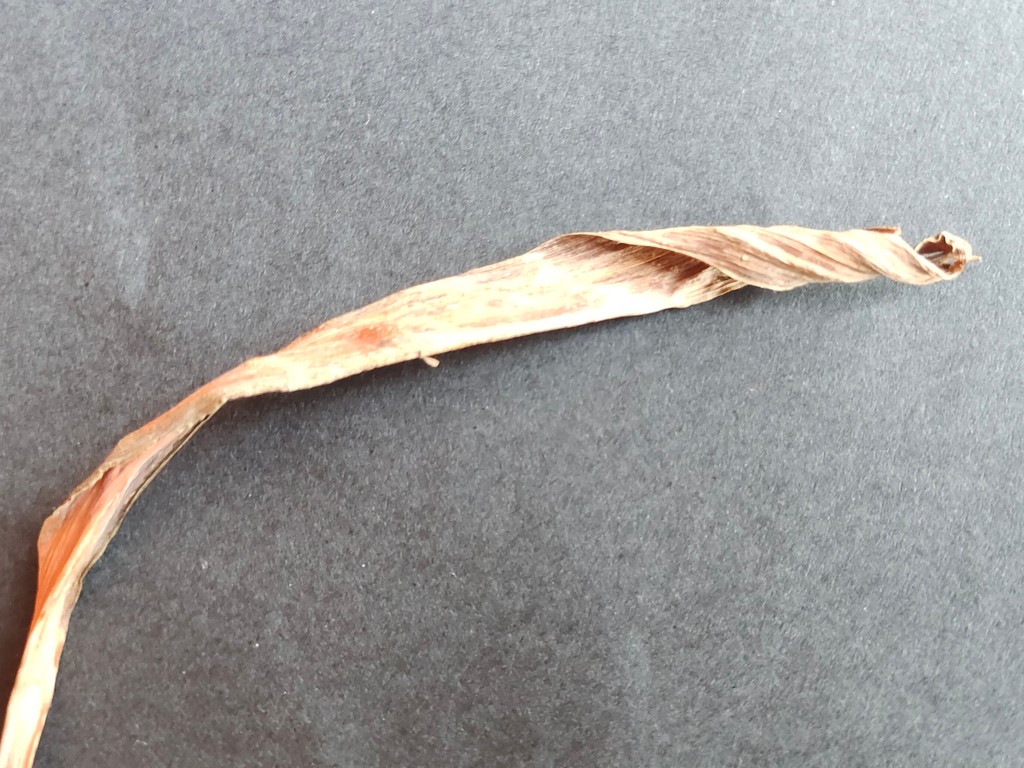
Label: Dried